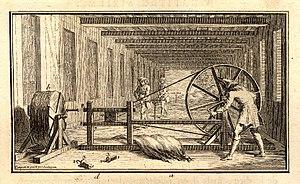
Fileurs à l’œuvre au 17ème siècle
La Corderie Royale – Centre International de la mer, est un vaste ensemble muséal situé au cœur de l’Arsenal maritime de Rochefort. Le bâtiment construit en 1666 est classé au titre des Monuments Historiques depuis 1967 et actuellement candidat à l’inscription à la liste du patrimoine mondial de l’UNESCO.